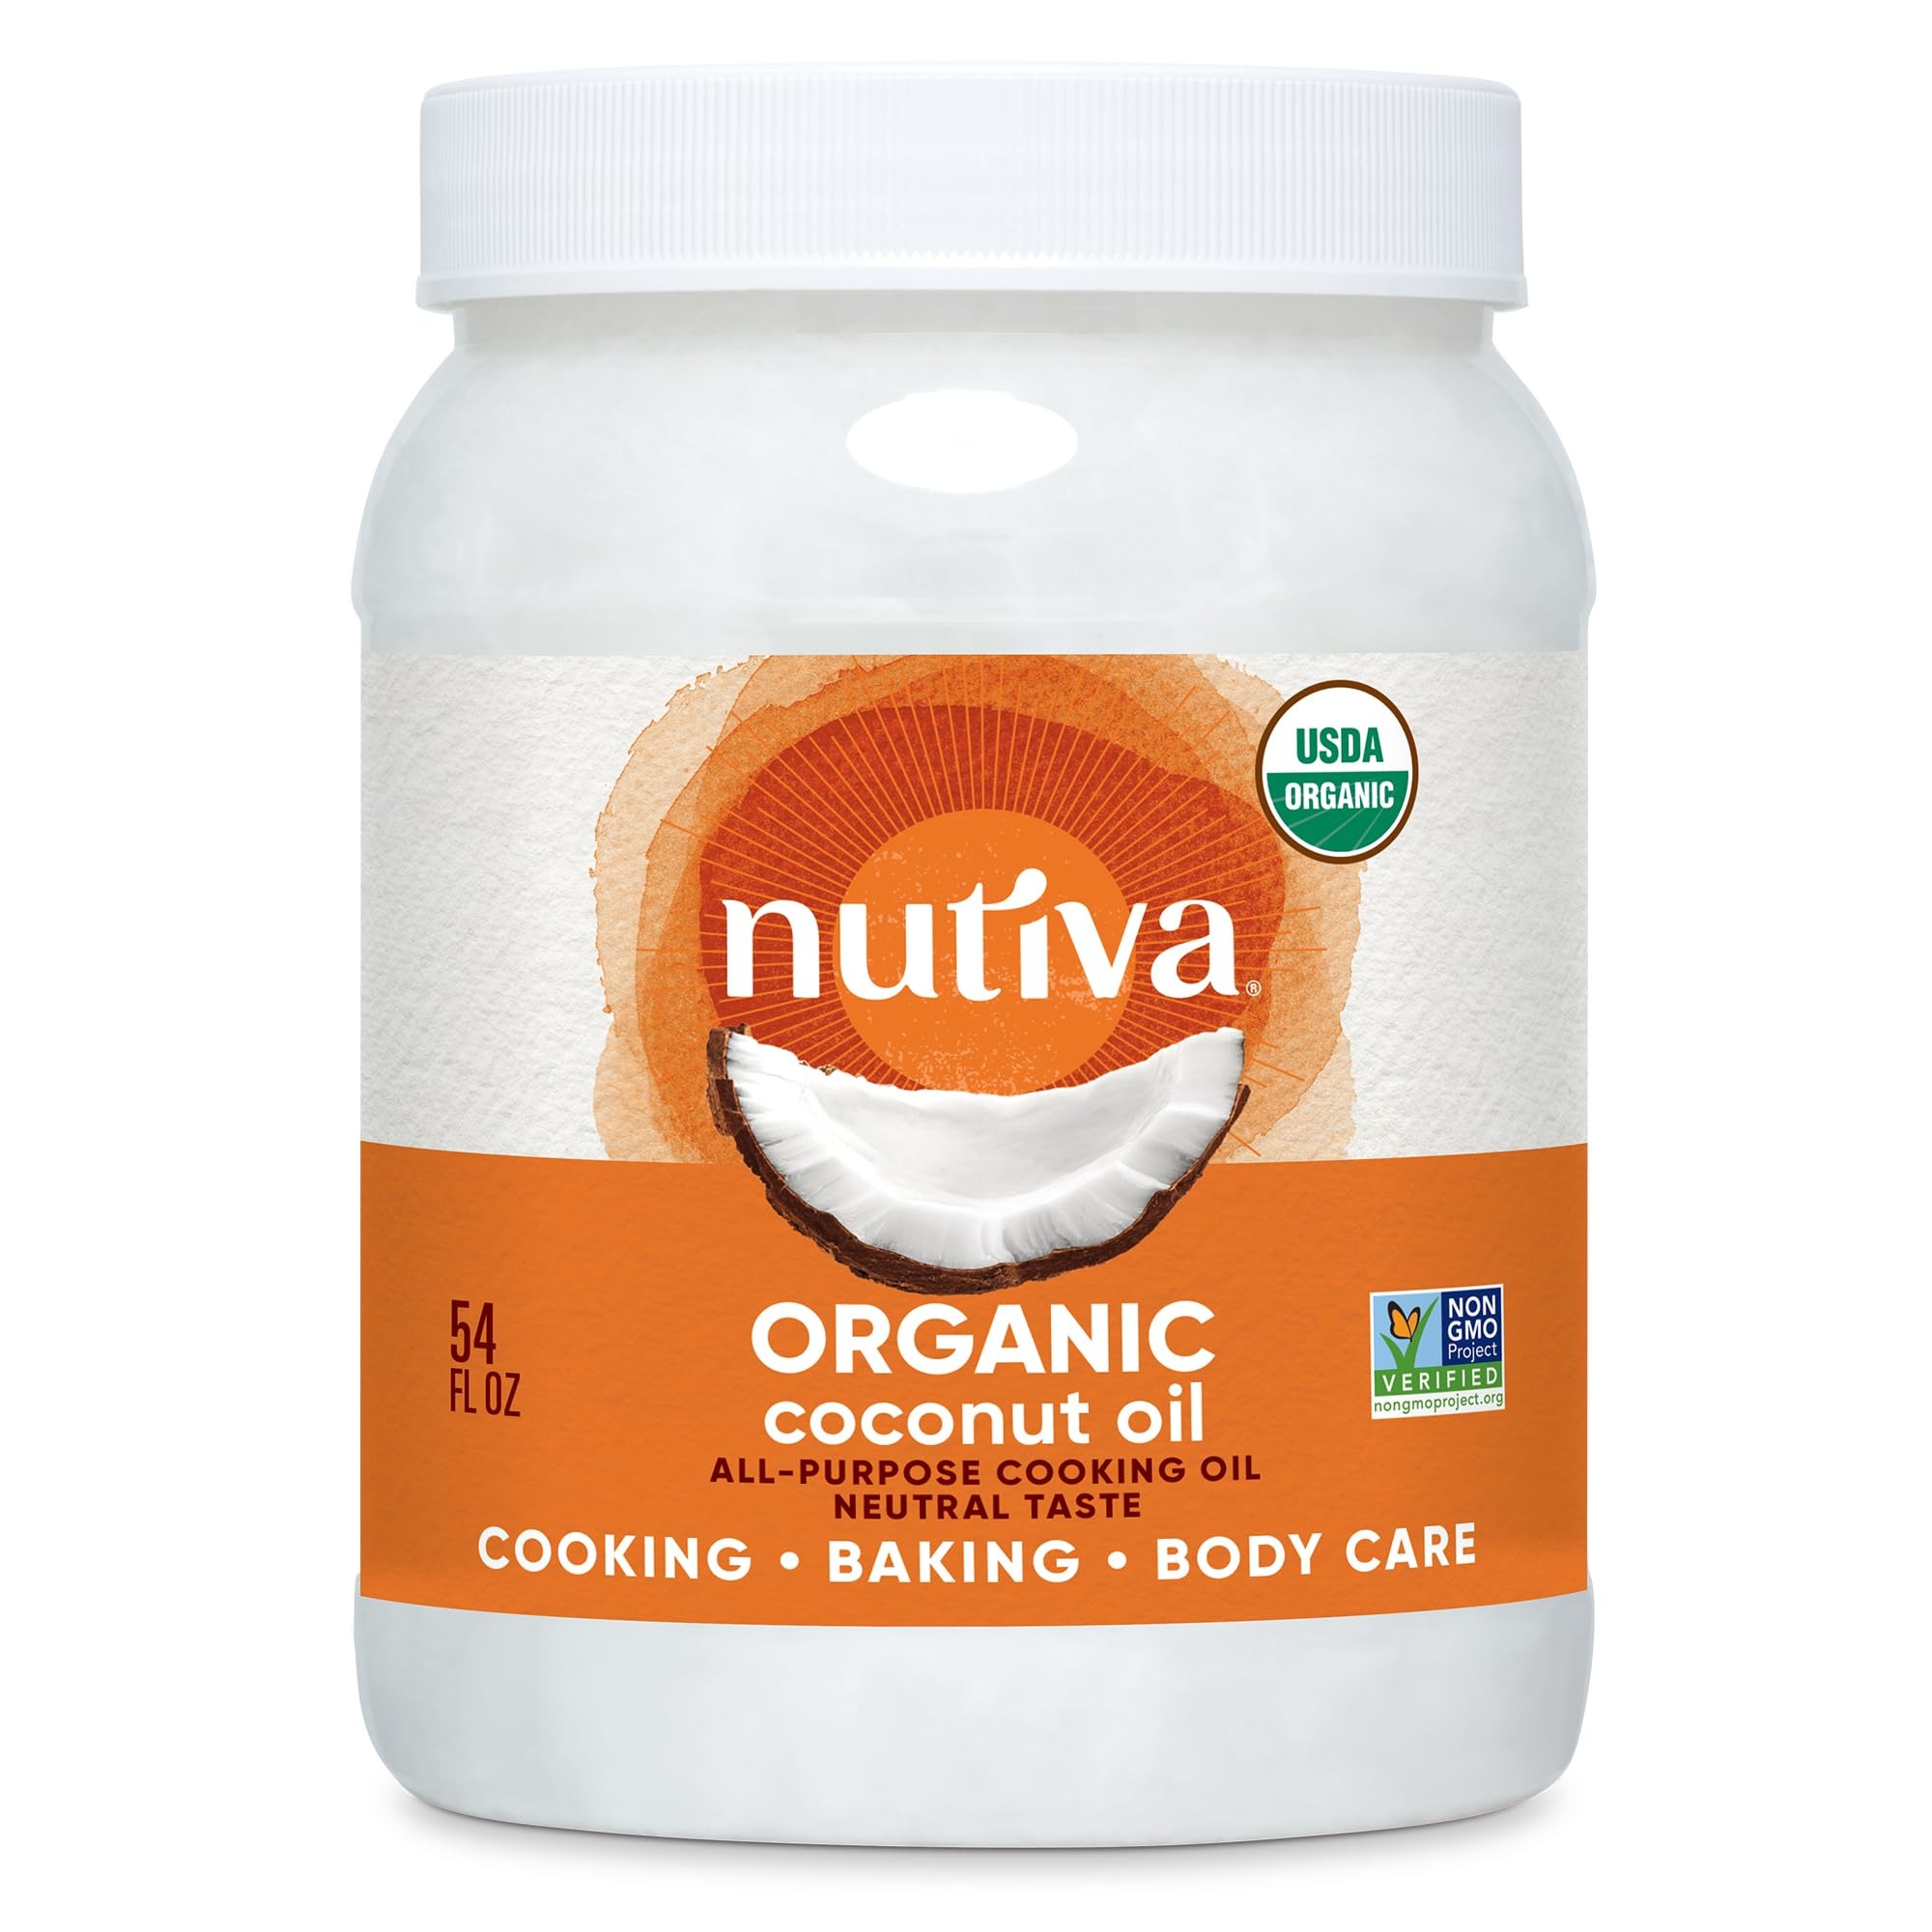
Item Name: Nutiva Organic Steam-Refined Coconut Oil, 54 Fl Oz, USDA Organic, Non-GMO, Vegan, Keto, Paleo, Neutral Flavor and Aroma for Cooking & Natural Moisturizer for Skin and Hair
Bullet Point 1: Nutiva’s all-natural steam refining process yields a pure, taste and odor free, nutrient-rich oil containing 63% medium-chain triglycerides and 50% lauric acid without the use of dangerous and harmful chemicals or hexane
Bullet Point 2: Has a higher smoke point at 400°F than virgin coconut oil (350°F) and is perfect for frying and sautéing with a neutral scent and flavor where a coconut flavor is not desired
Bullet Point 3: Ideal addition to vegetarian, vegan, kosher, whole food, ketogenic, paleo-friendly, and gluten-free diets
Bullet Point 4: Can also be used outside of cooking as natural skin moisturizer, eye make-up remover, and deep conditioning hair treatment—combine with Nutiva Coconut Sugar for a great exfoliating body scrub
Bullet Point 5: Nutiva stringently adheres to USDA guidelines and partners with certified organic farmers to source the world’s finest non-GMO, sustainably grown, and responsibly harvested ingredients that is good for you and for the planet.
Value: 54.0
Unit: Fl Oz

Price: 17.325